Coastal fortifications of New Zealand

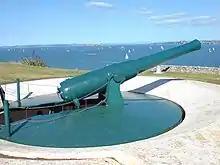
BL 8-inch Armstrong disappearing gun at North Head.

In 1885 the New Zealand Government bought ten Armstrong BL 8-inch and thirteen Armstrong BL 6-inch guns on disappearing carriages. The disappearing gun was the very latest in military technology in the 1880s. It was "disappearing" because as it fired, the recoil pushed the gun back underground where it could be reloaded under cover. The total costs of this artillery plus the costs of installation including land, emplacements, magazines and barracks was about £160,000.